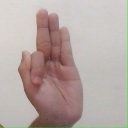
अक्षर: फ